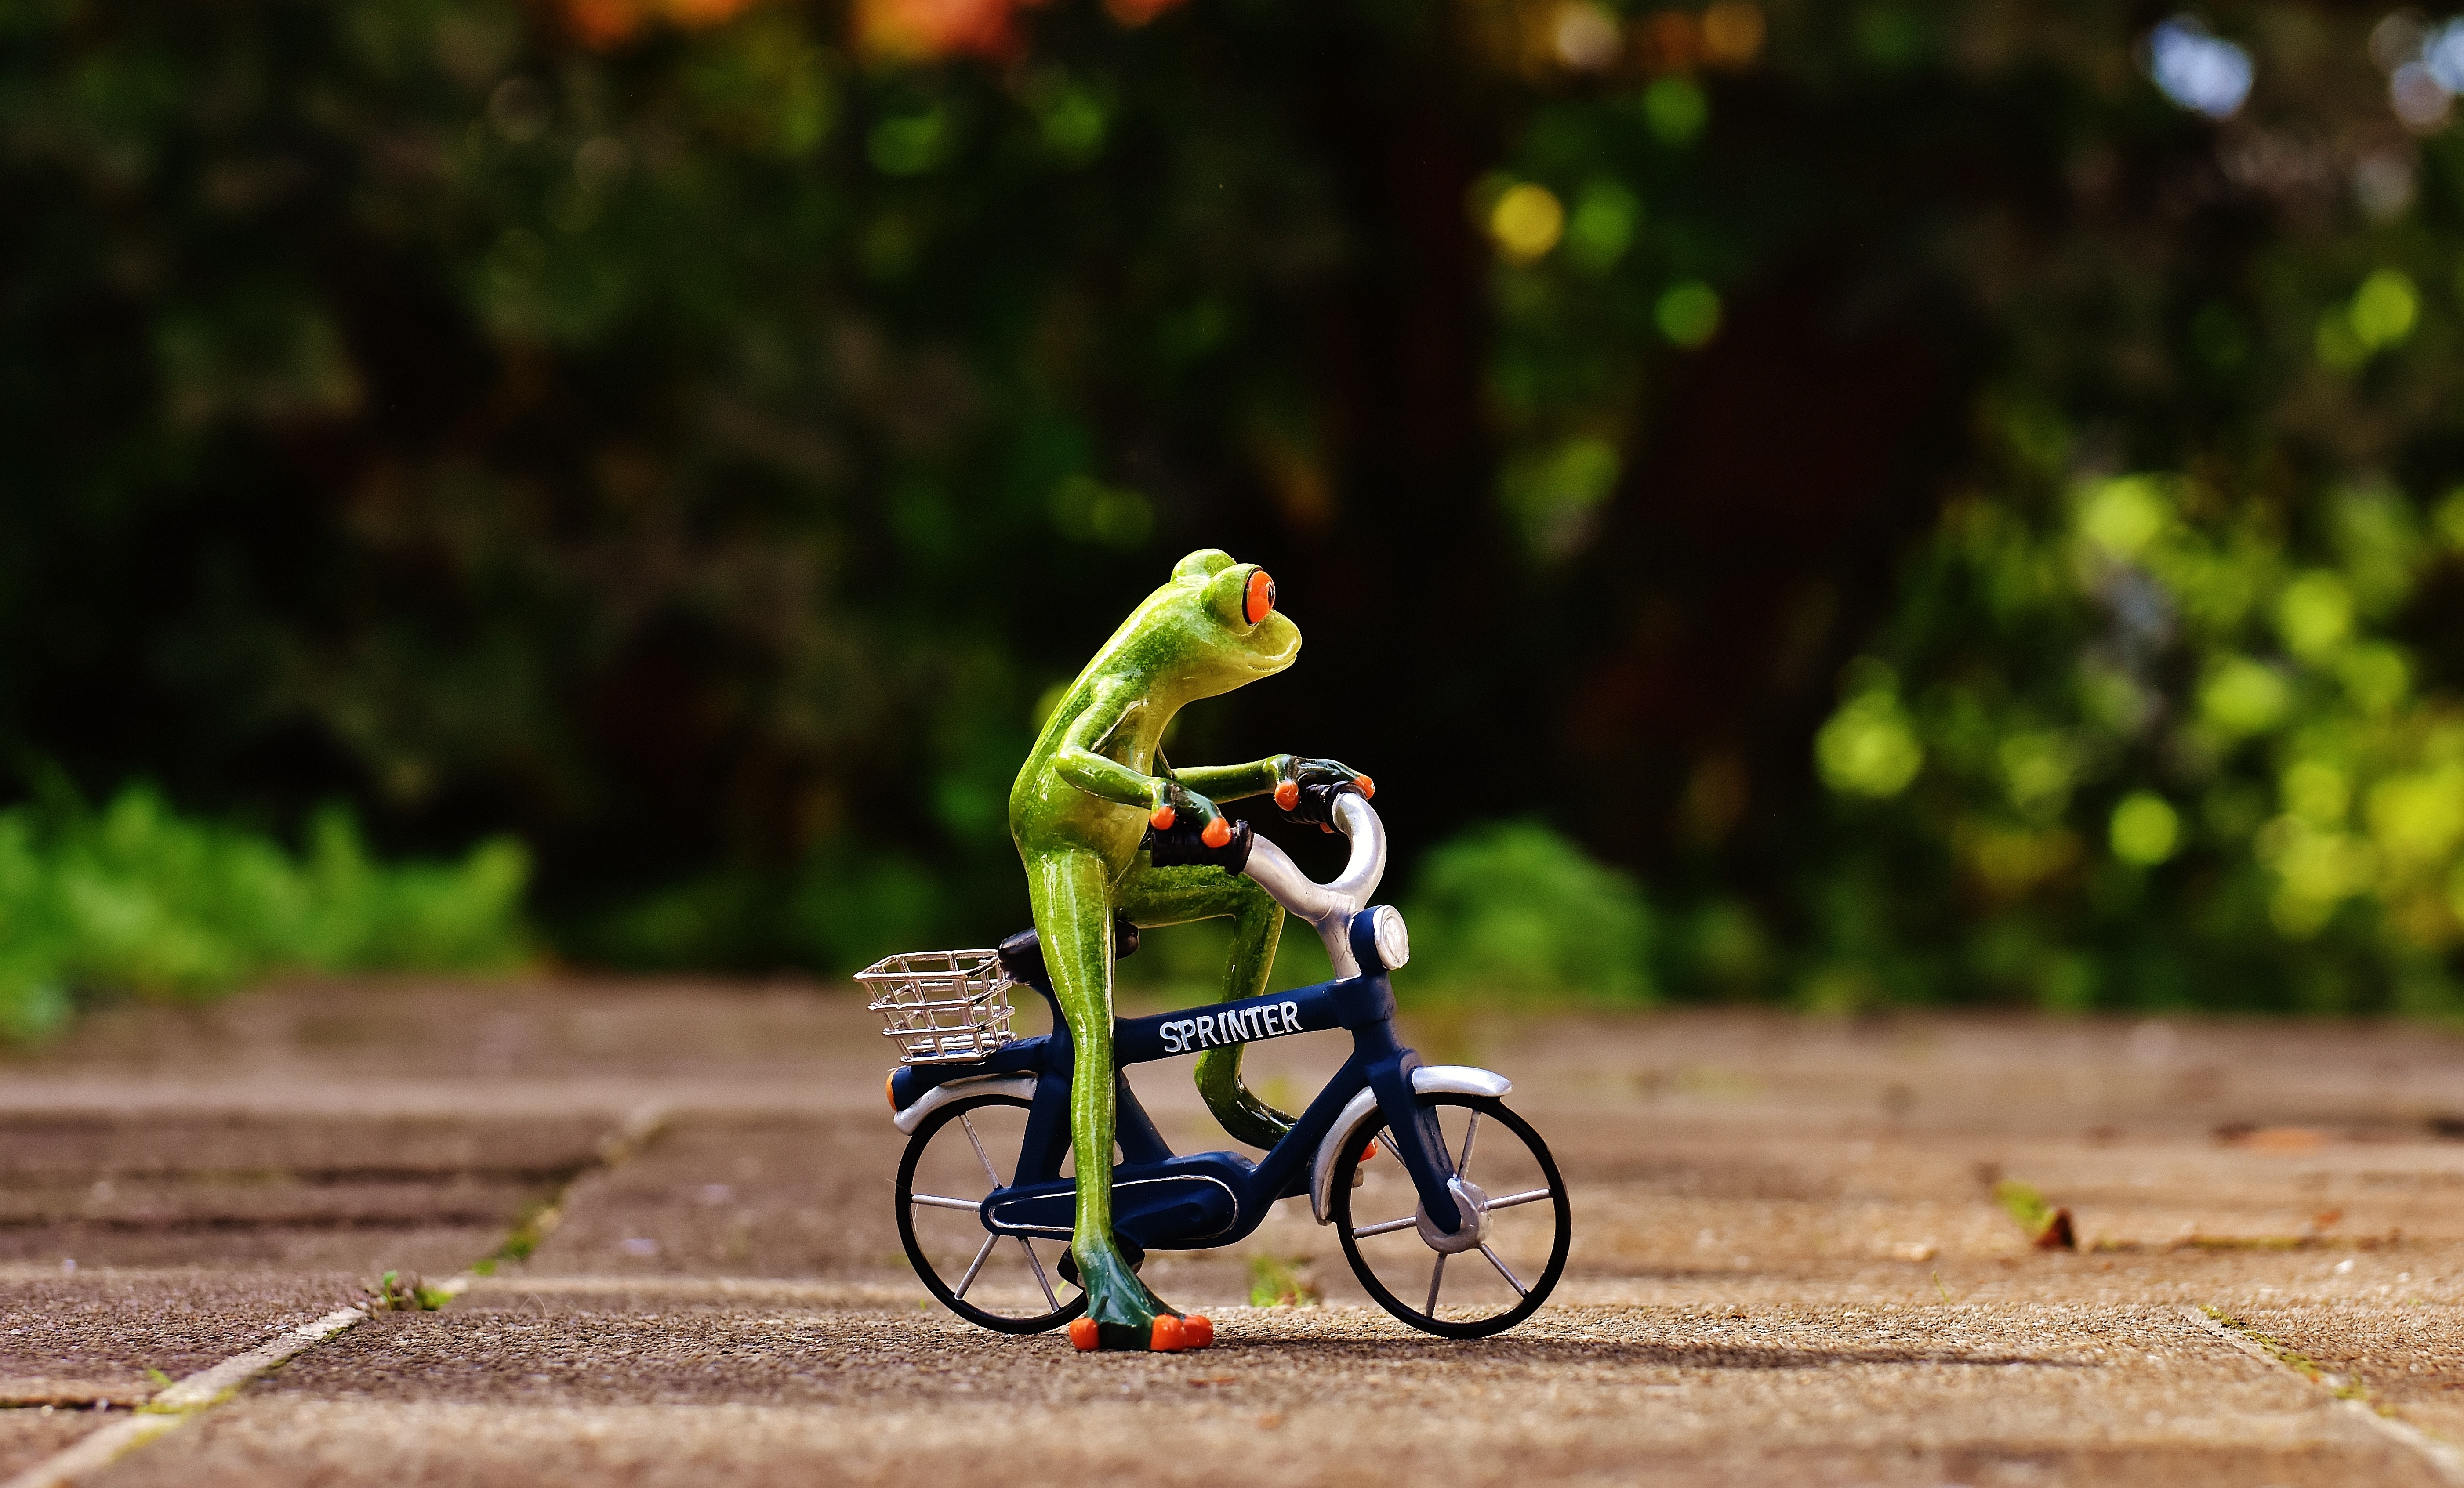
sweet, bicycle, bike, cute, green, vehicle, drive, frog, sports equipment, fig, mountain bike, cycling, sports, funny, mountain biking, cycle sport, cyclo cross, bicycle racing, bicycle motocross, road bicycle, endurance sports